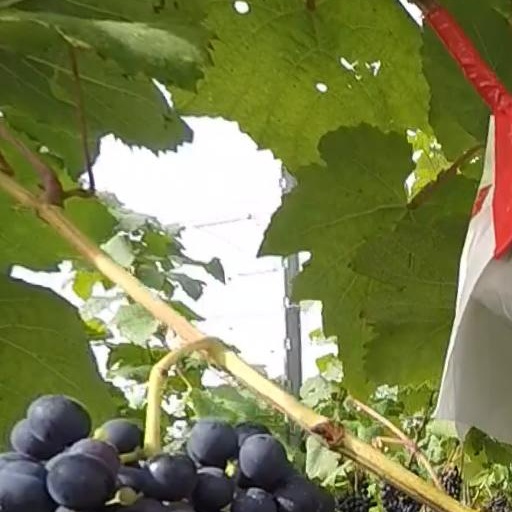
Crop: grape